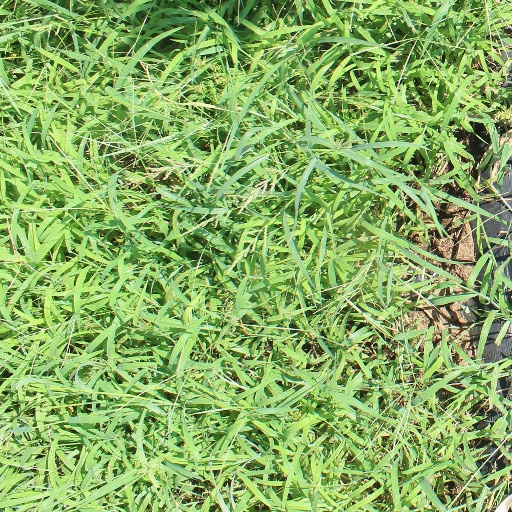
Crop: sorghum